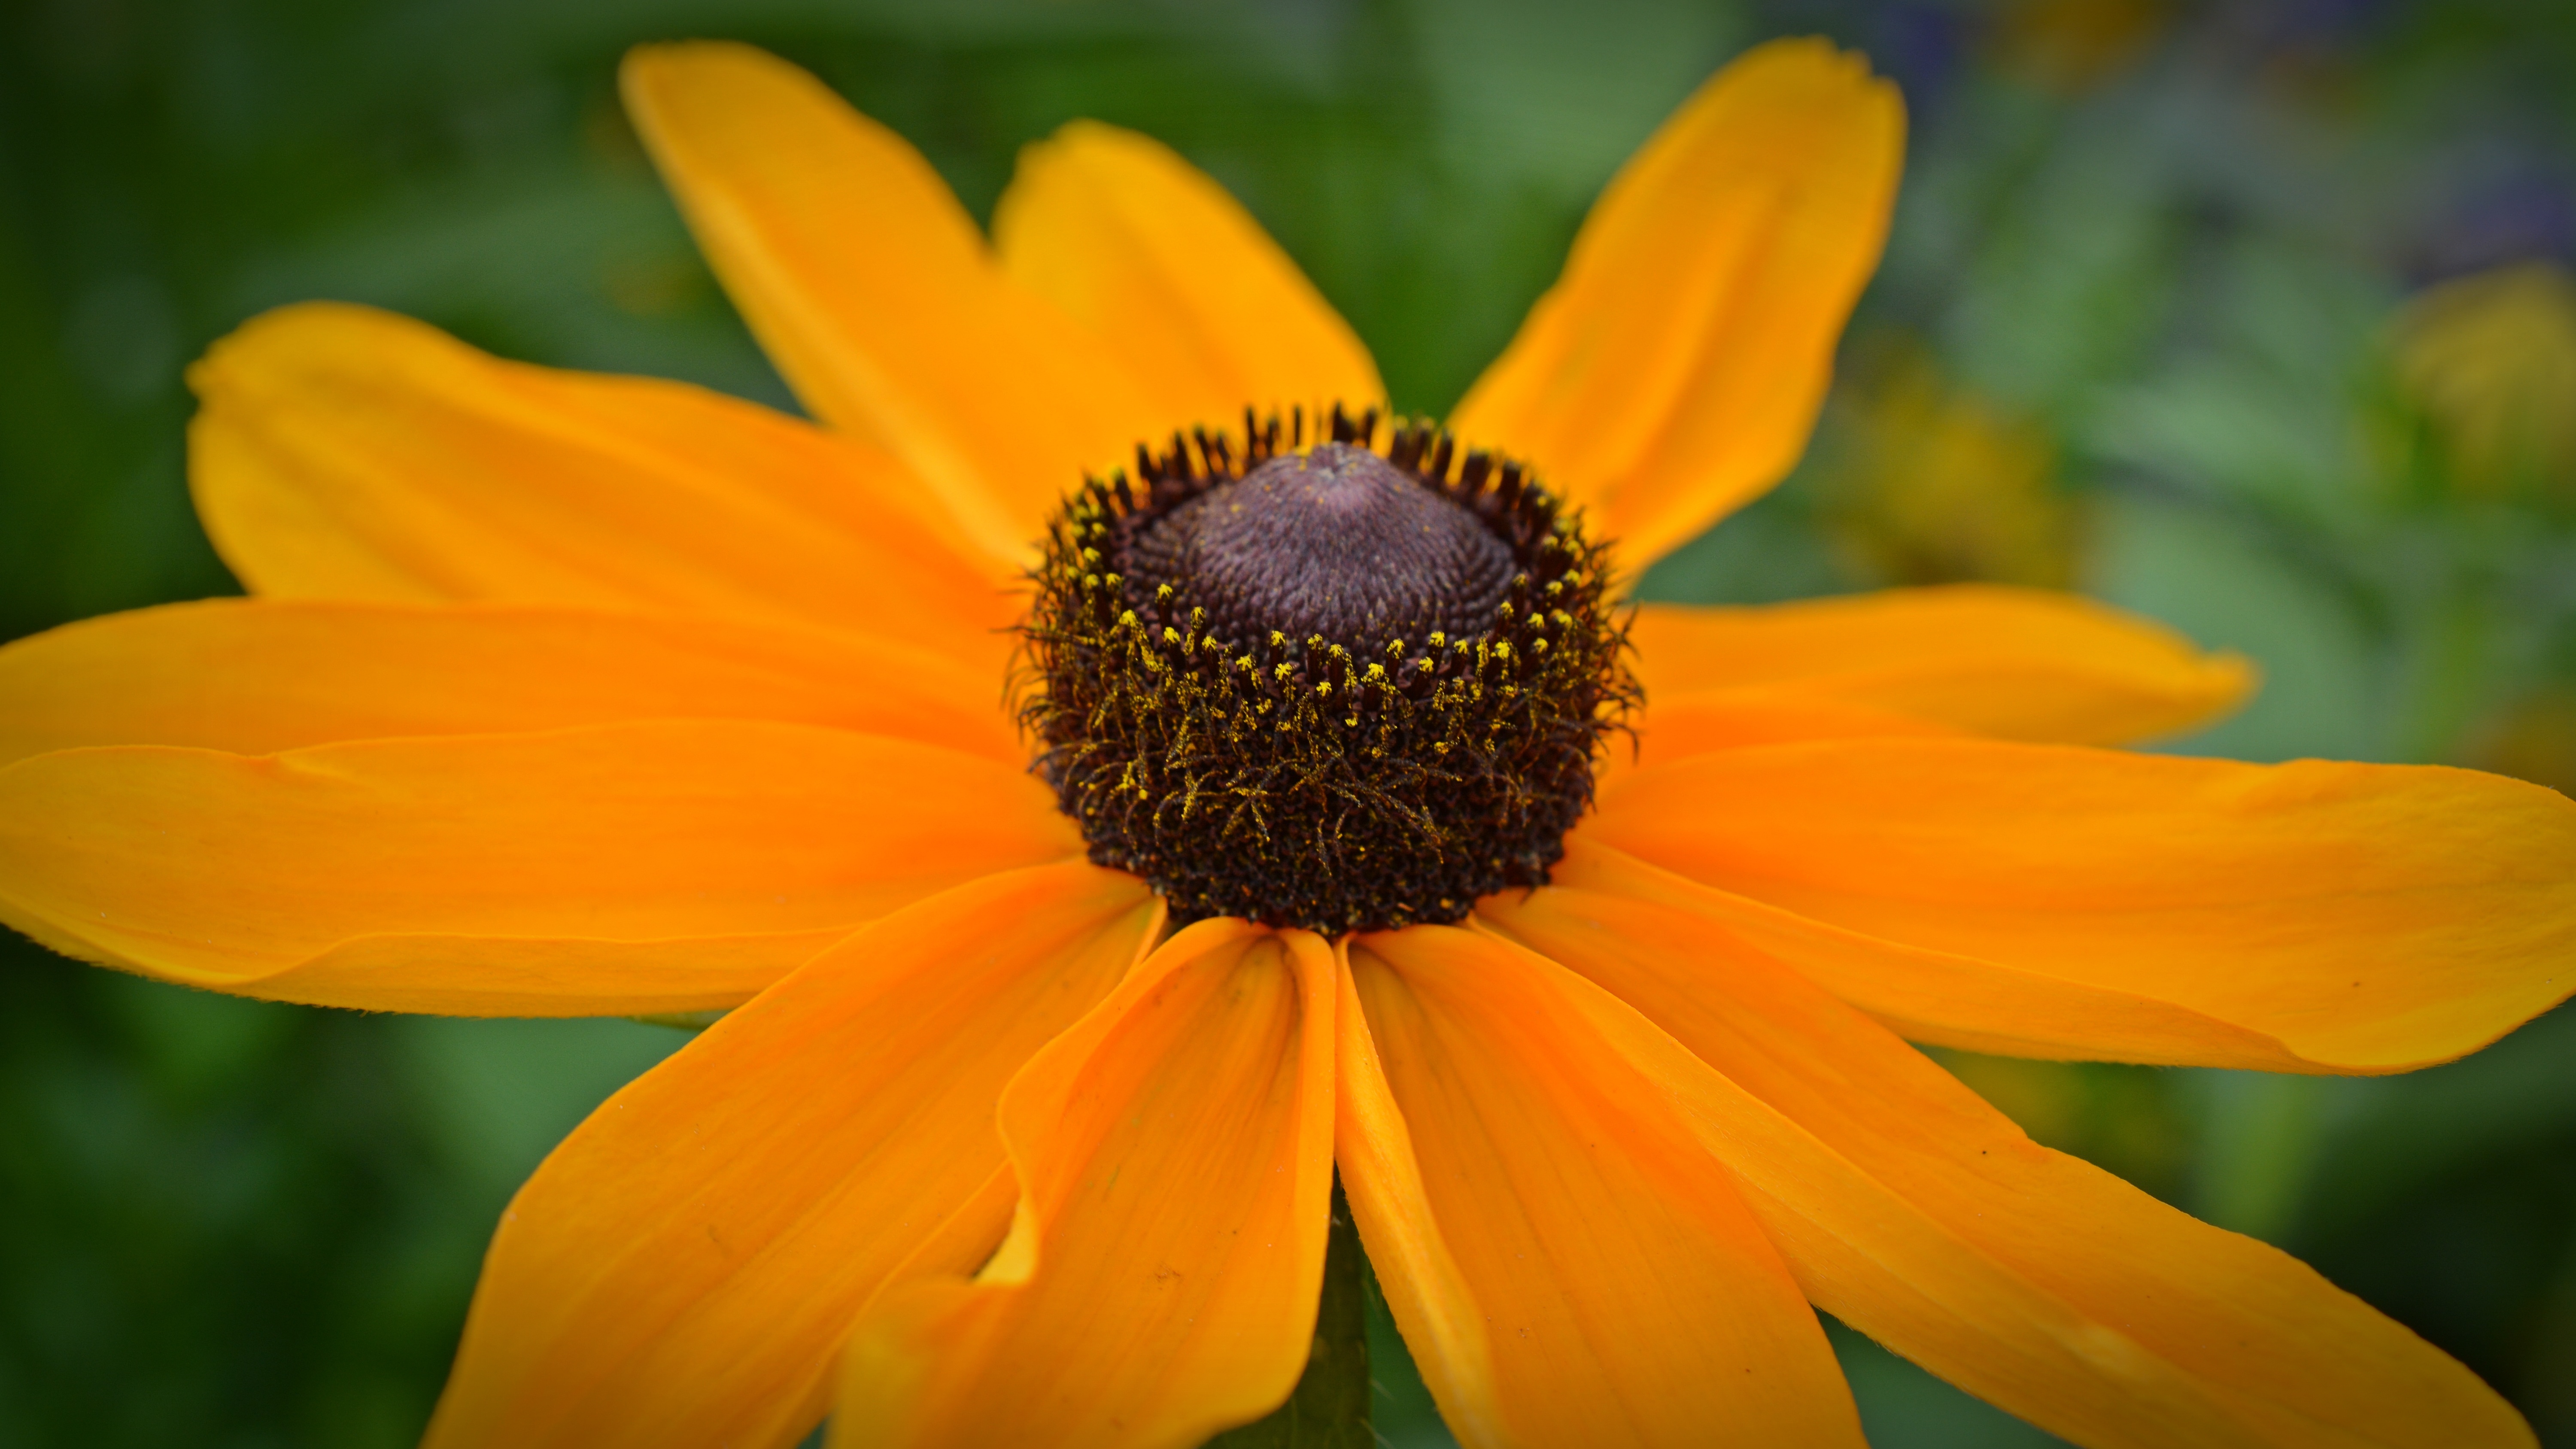
nature, blossom, plant, flower, petal, bloom, botany, yellow, close, flora, sunflower, wildflower, close up, nectar, macro photography, flowering plant, daisy family, plant stem, land plant